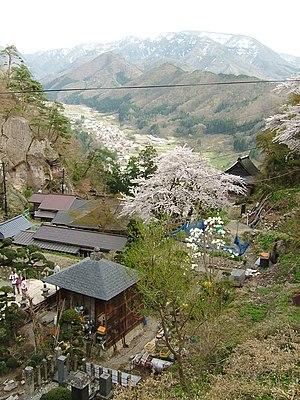
Le Yama-dera est un temple bouddhique situé à Yamagata, dans la préfecture de Yamagata au nord de l'île de Honshu au Japon. Son nom officiel est le temple Risshaku.